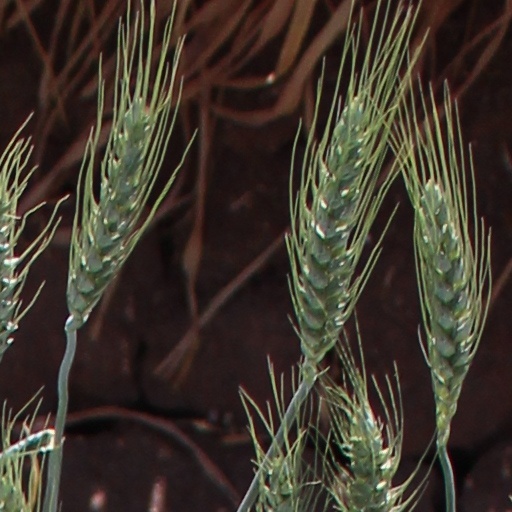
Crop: wheat